California Games

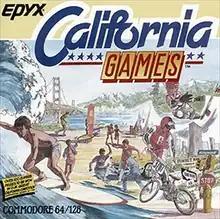
European Commodore 64/128 cover art

California Games is a sports video game released by Epyx for the Apple II and Commodore 64 in 1987. Branching from their "Summer Games" and "Winter Games" series, this game is a collection of outdoor sports purportedly popular in California. It ported to other home computers and video game consoles and was the pack-in game for the Atari Lynx when that system launched in September 1989. The game was successful and spawned a sequel, "California Games II".